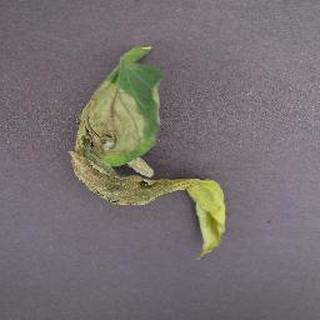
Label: tomato_late_blight